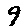
Label: 9